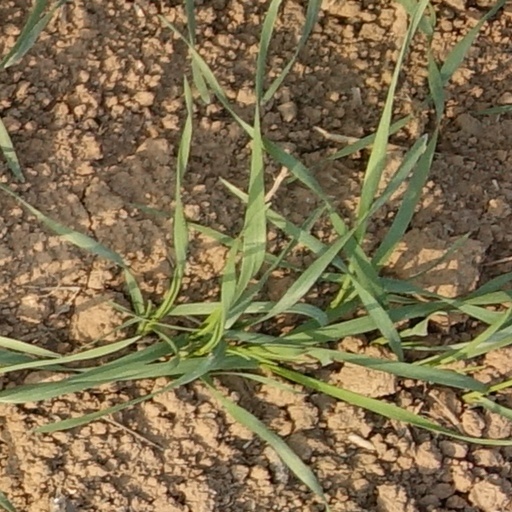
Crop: wheat